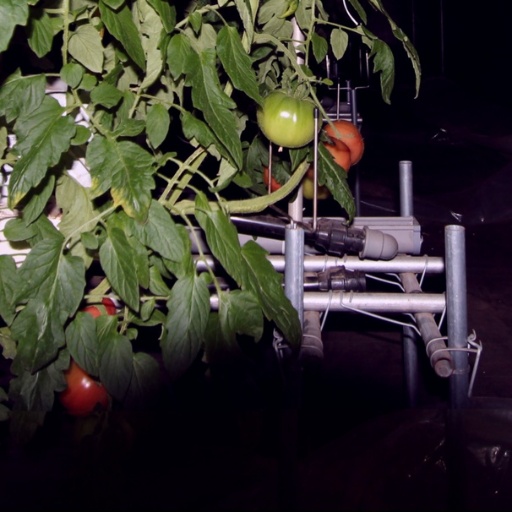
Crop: tomato